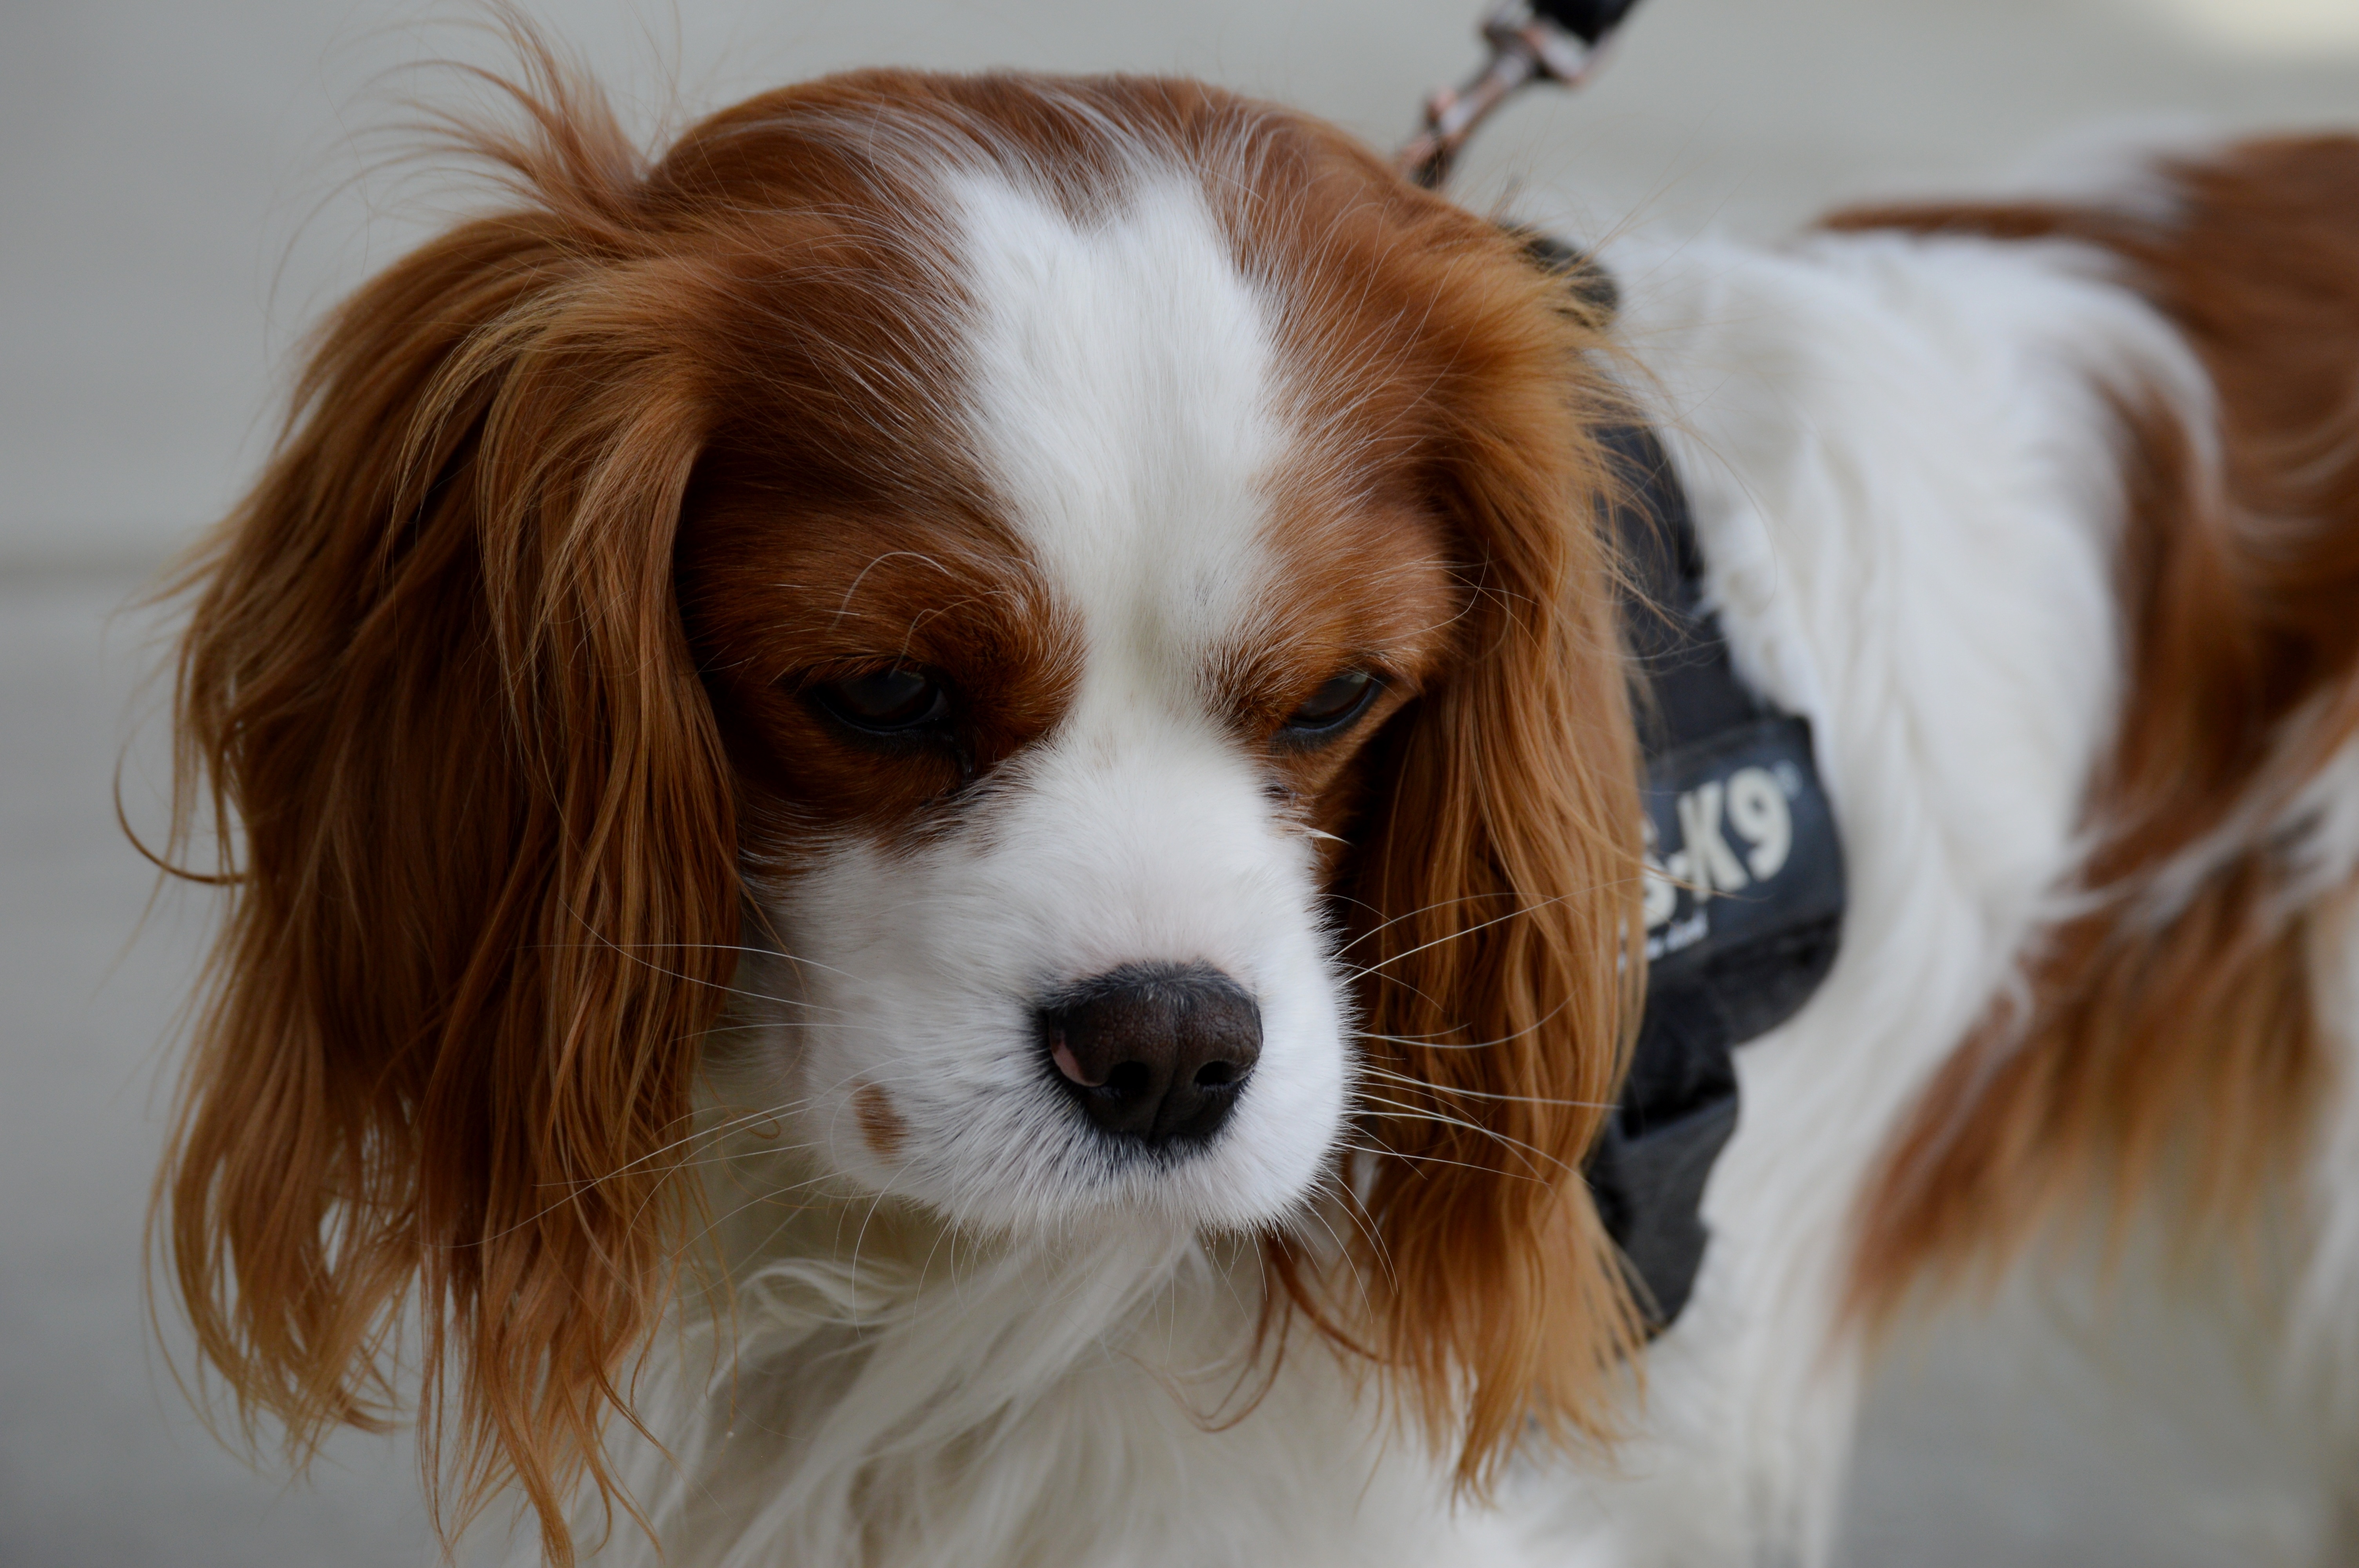
white, puppy, dog, animal, cute, pet, fur, brown, mammal, spaniel, vertebrate, funny, dog breed, cavalier, brittany, cavalier king charles spaniel, king charles spaniel, dog like mammal, carnivoran, kooikerhondje, cavachon, welsh springer spaniel, phalene